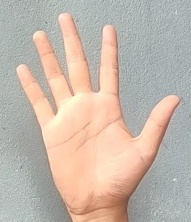
ASL sign: 5